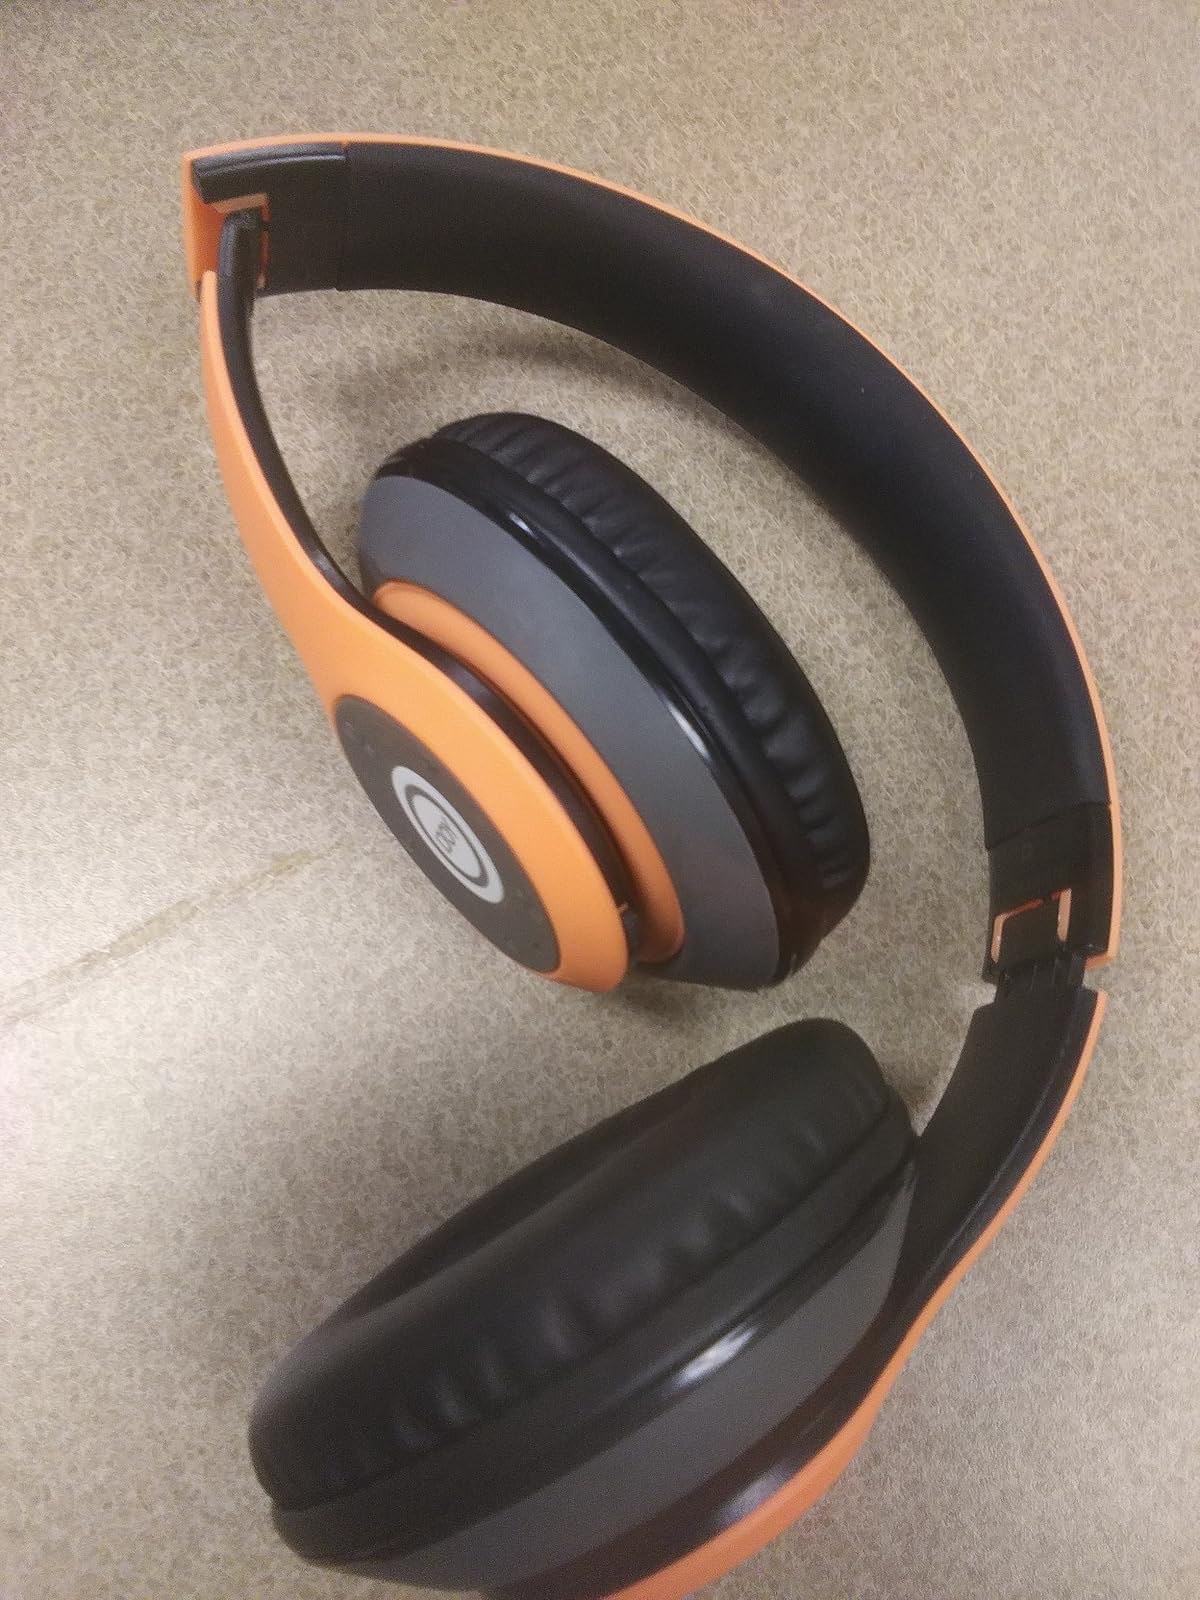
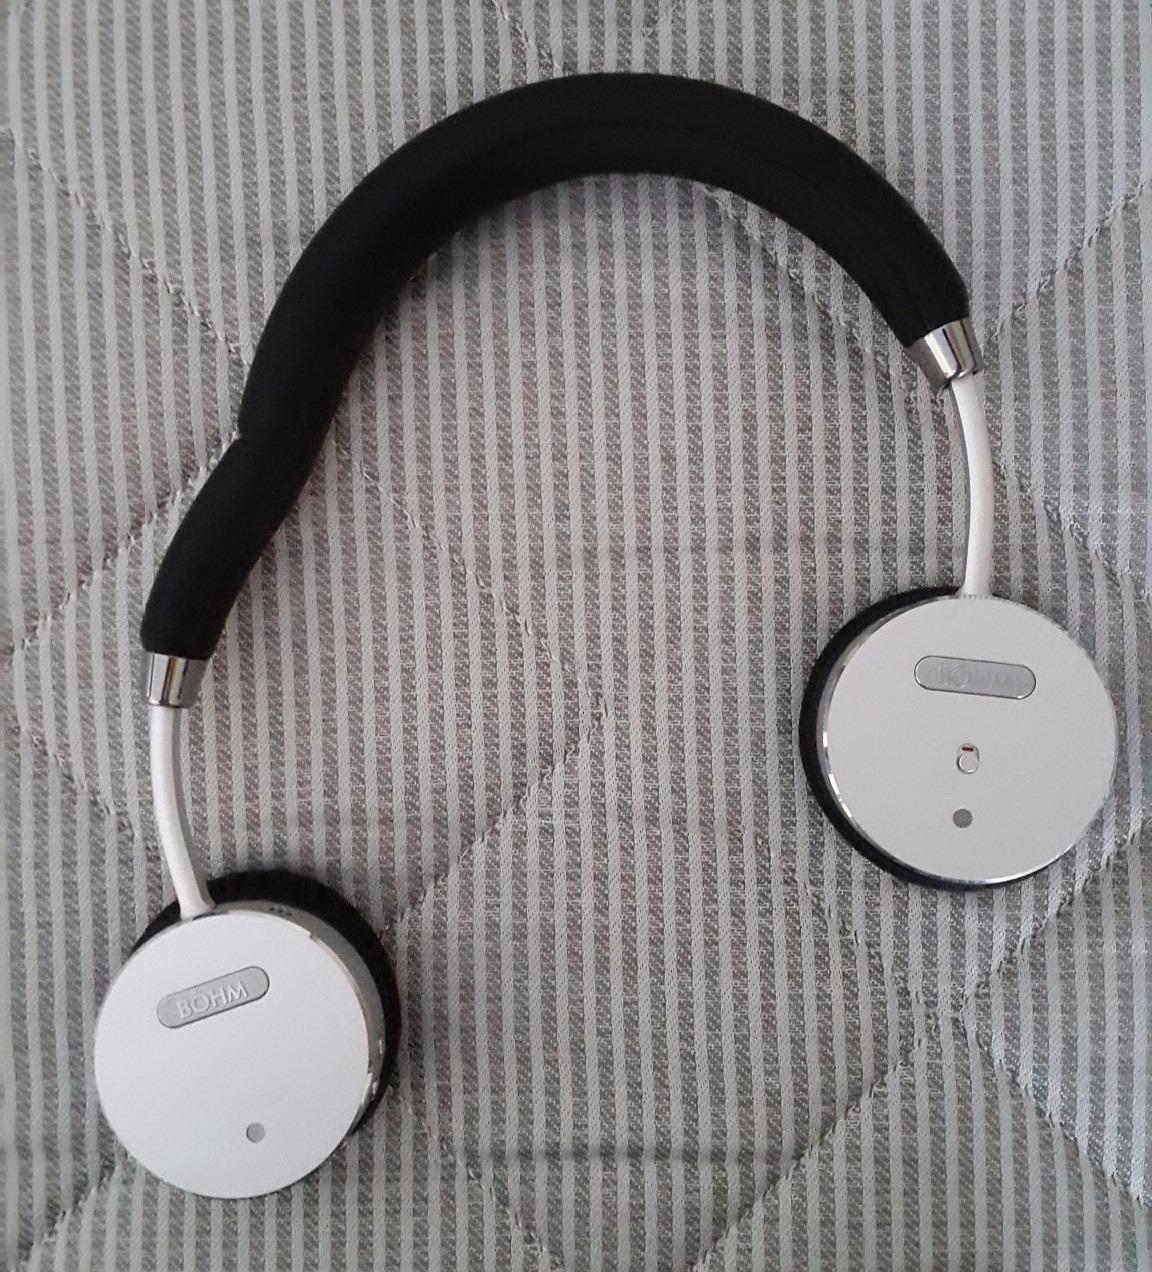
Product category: headphones
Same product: no